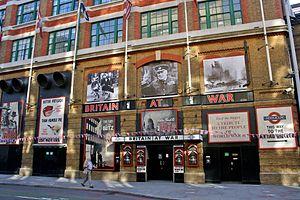
La Home Guard est une formation paramilitaire britannique instituée au début de la Seconde Guerre mondiale, afin de protéger le territoire national contre un éventuel débarquement allemand qui n'aura finalement jamais lieu. À l'issue de la campagne de mai 1940, qui vit la défaite de la British Expeditionnary Force, le Royaume-Uni se retrouva en effet sous la menace d'être à son tour envahi et se trouvait affaibli et désorganisé afin d'assurer une défense terrestre optimale de son territoire, d'où la création de cette force complémentaire à l'armée de terre.